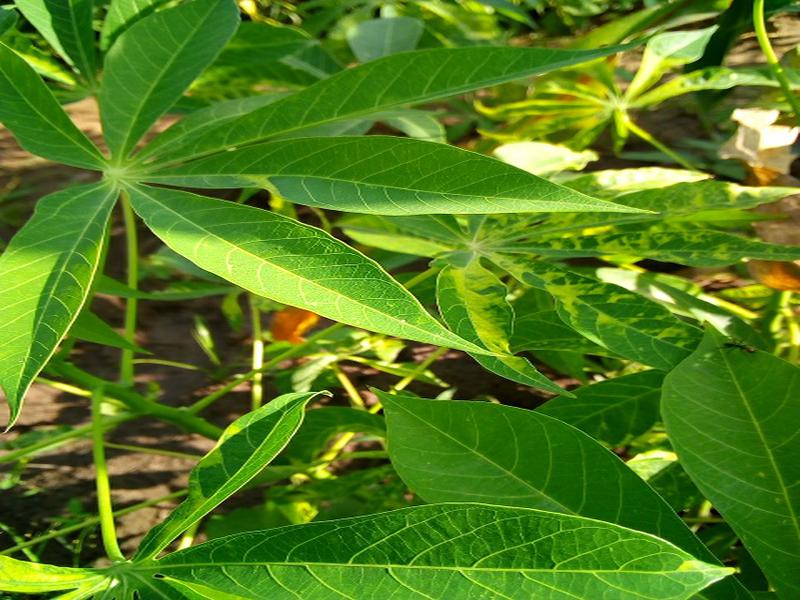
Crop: cassava
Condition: mosaic_disease